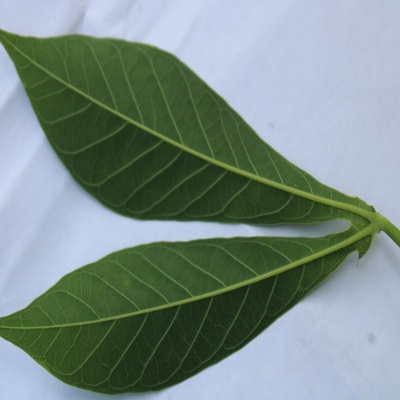
Crop: Cassava
Condition: healthy